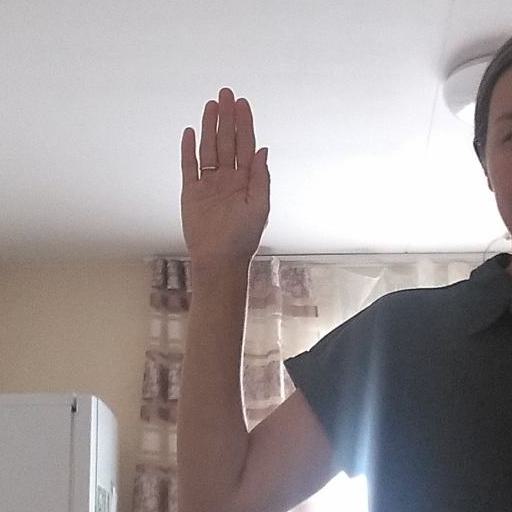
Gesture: stop